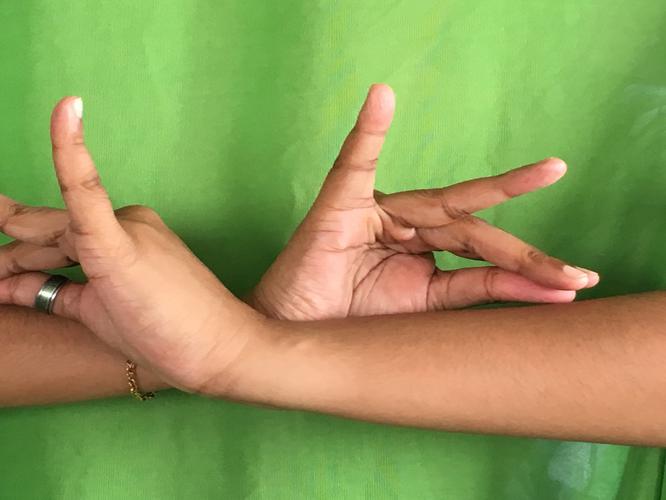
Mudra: Katakavardhana
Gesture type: double_hand